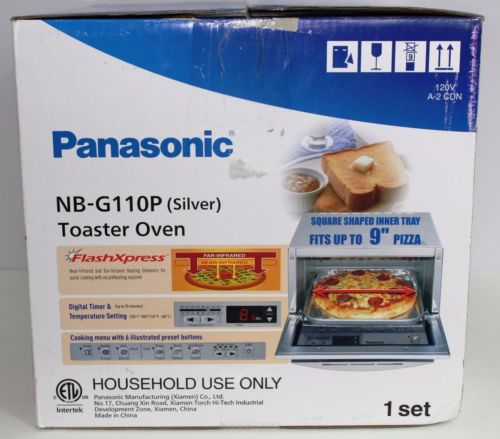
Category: toaster